Erhardine Adolphine Hansen

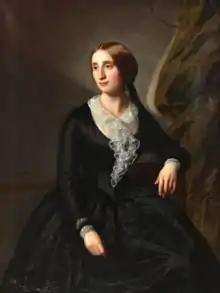

Erhardine Adolphine "Ravnsberg" Hansen née Rantzau (23 September 1815 – 10 June 1893) was a Danish actress who was active at the Royal Danish Theatre in the period 1833-1861. She was married to royal chamber singer Jørgen Christian Hansen.